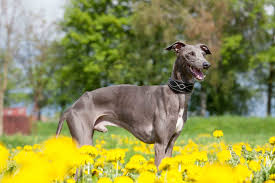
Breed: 238-n000099-Italian_greyhound